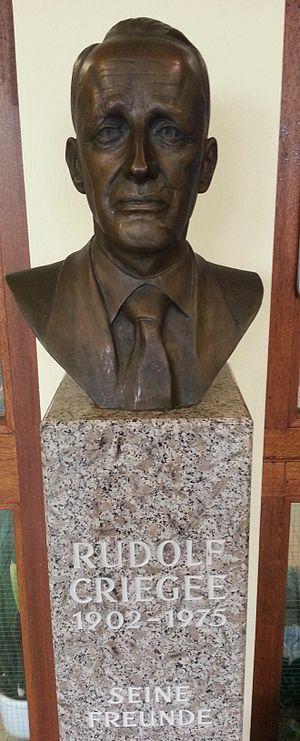
Rudolf Criegee est un chimiste organicien allemand.